Anastas Mikoyan

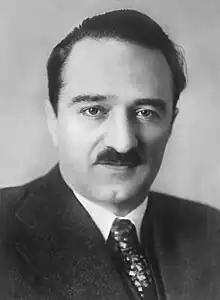
Mikoyan in 1939

Anastas Ivanovich Mikoyan (– 21 October 1978) was a Soviet statesman, diplomat, and Bolshevik revolutionary who served as the Chairman of the Presidium of the Supreme Soviet, the head of state of the Soviet Union. As a member of the Communist Party's Central Committee from 1923 to 1976, he was the only Soviet politician who remained in power from Lenin, through the eras of Stalin and Khrushchev, to his retirement under Brezhnev. His longevity inspired the popular Russian saying "from Ilyich [Lenin] to Ilyich [Brezhnev] without heart attack and paralysis".